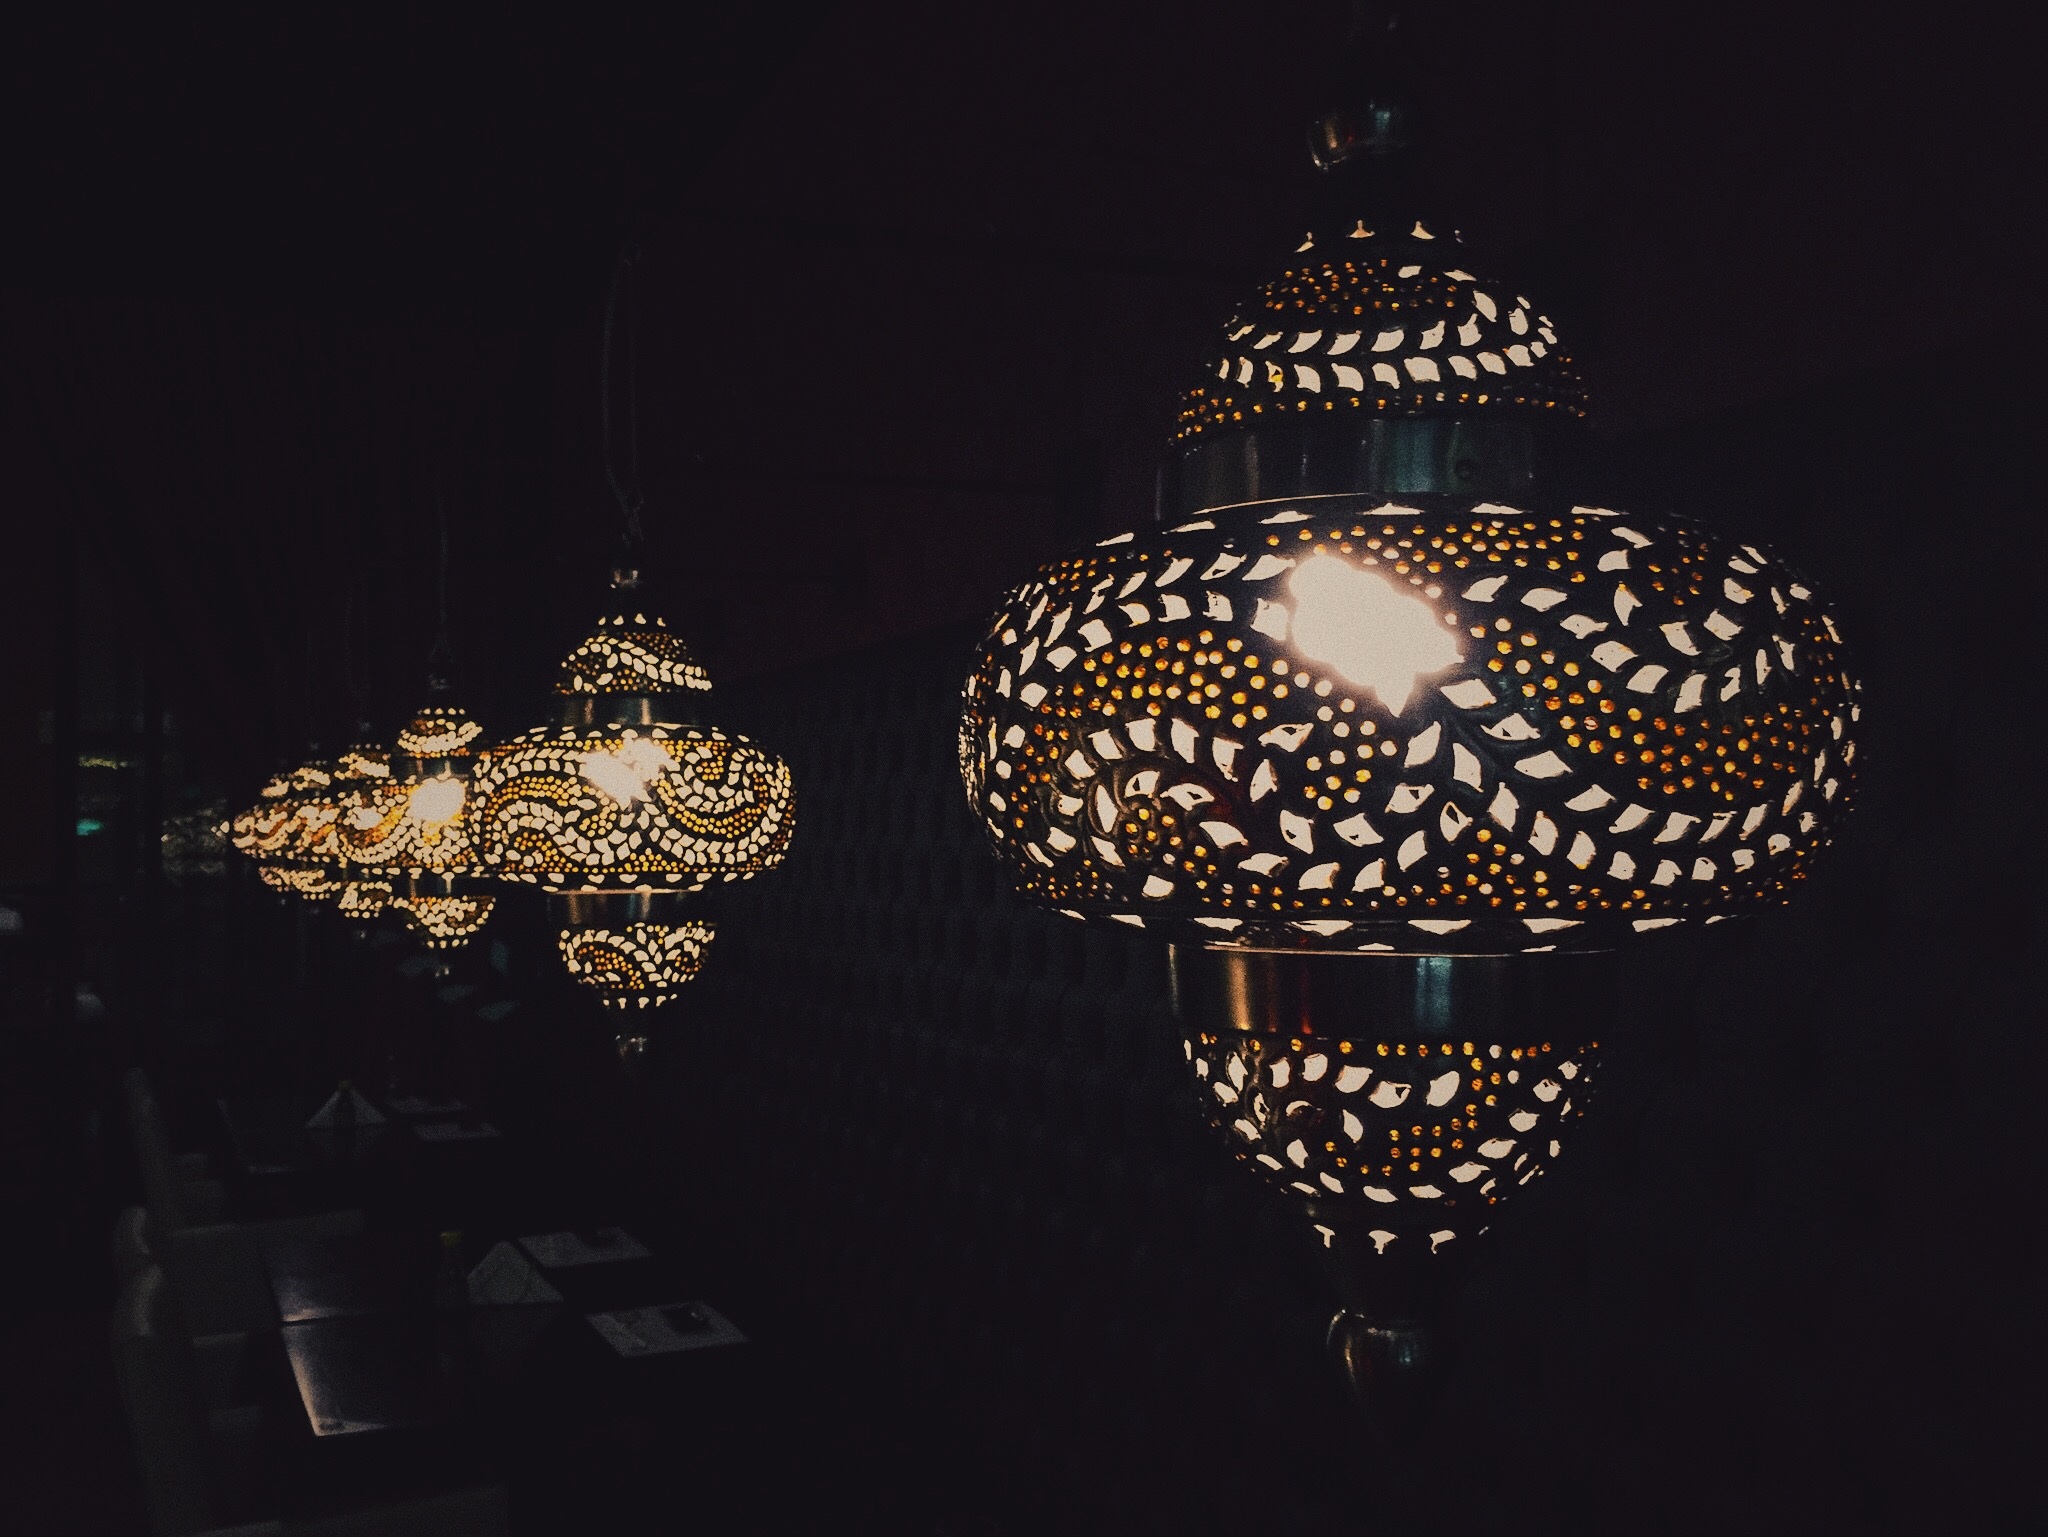
light, ceiling, lighting, decor, design, symmetry, light fixture, chandelier